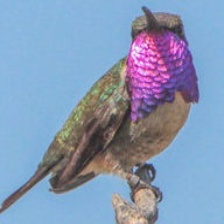
Species: LUCIFER HUMMINGBIRD
Scientific name: CALOTHORAX LUCIFER
ImageNet parent category: hummingbird